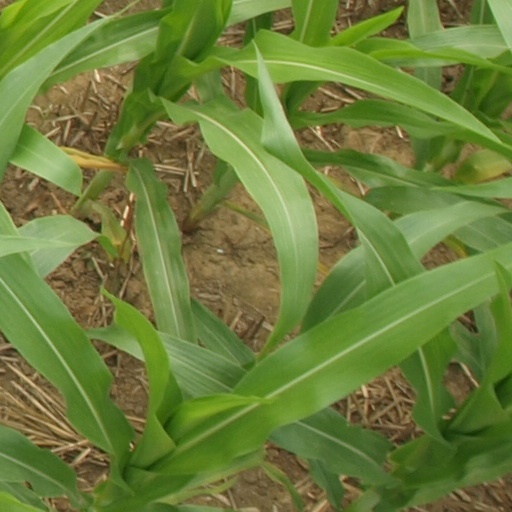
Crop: maize; corn